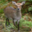
Label: deer